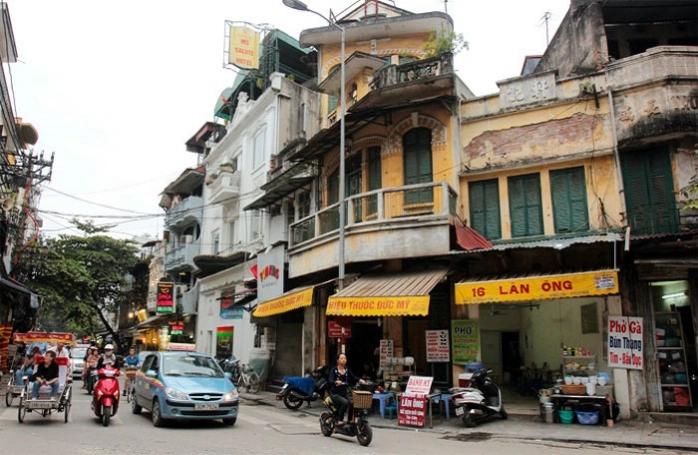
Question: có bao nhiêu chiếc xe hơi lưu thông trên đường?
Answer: có hai chiếc xe hơi lưu thông trên đường